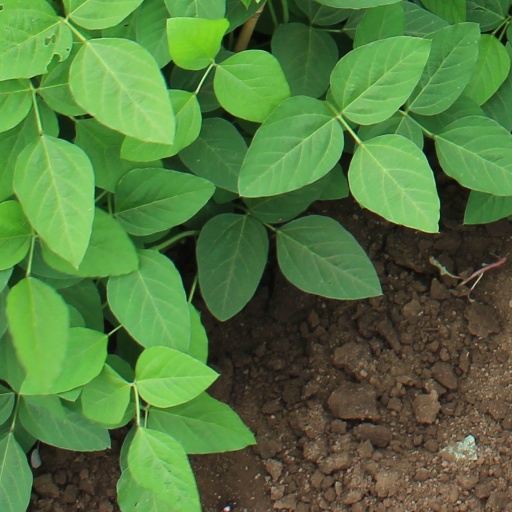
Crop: soybean